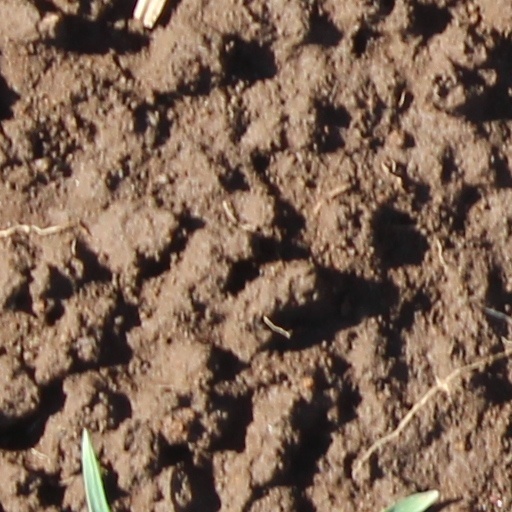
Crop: wheat